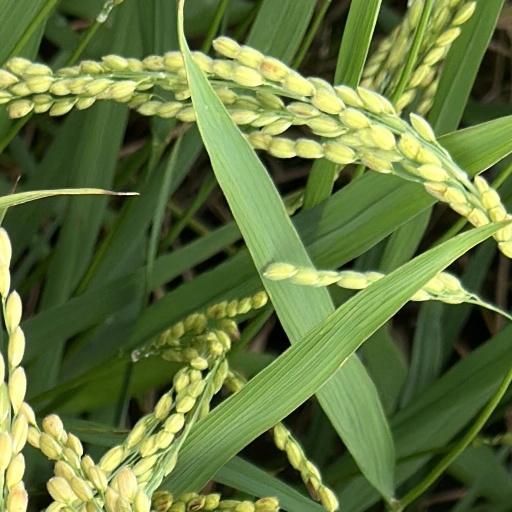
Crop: rice